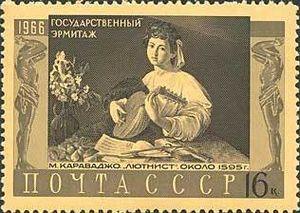
Le Joueur de luth est un tableau de Caravage peint entre 1595 et 1596 et conservé au musée de l'Ermitage de Saint-Pétersbourg. Il s'agit d'une commande du marquis Giustiniani, l'un des plus grands amateurs de l'art du peintre lombard.